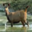
Label: deer